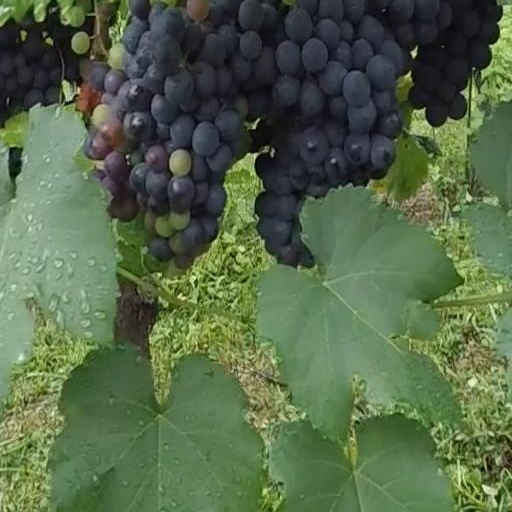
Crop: grape